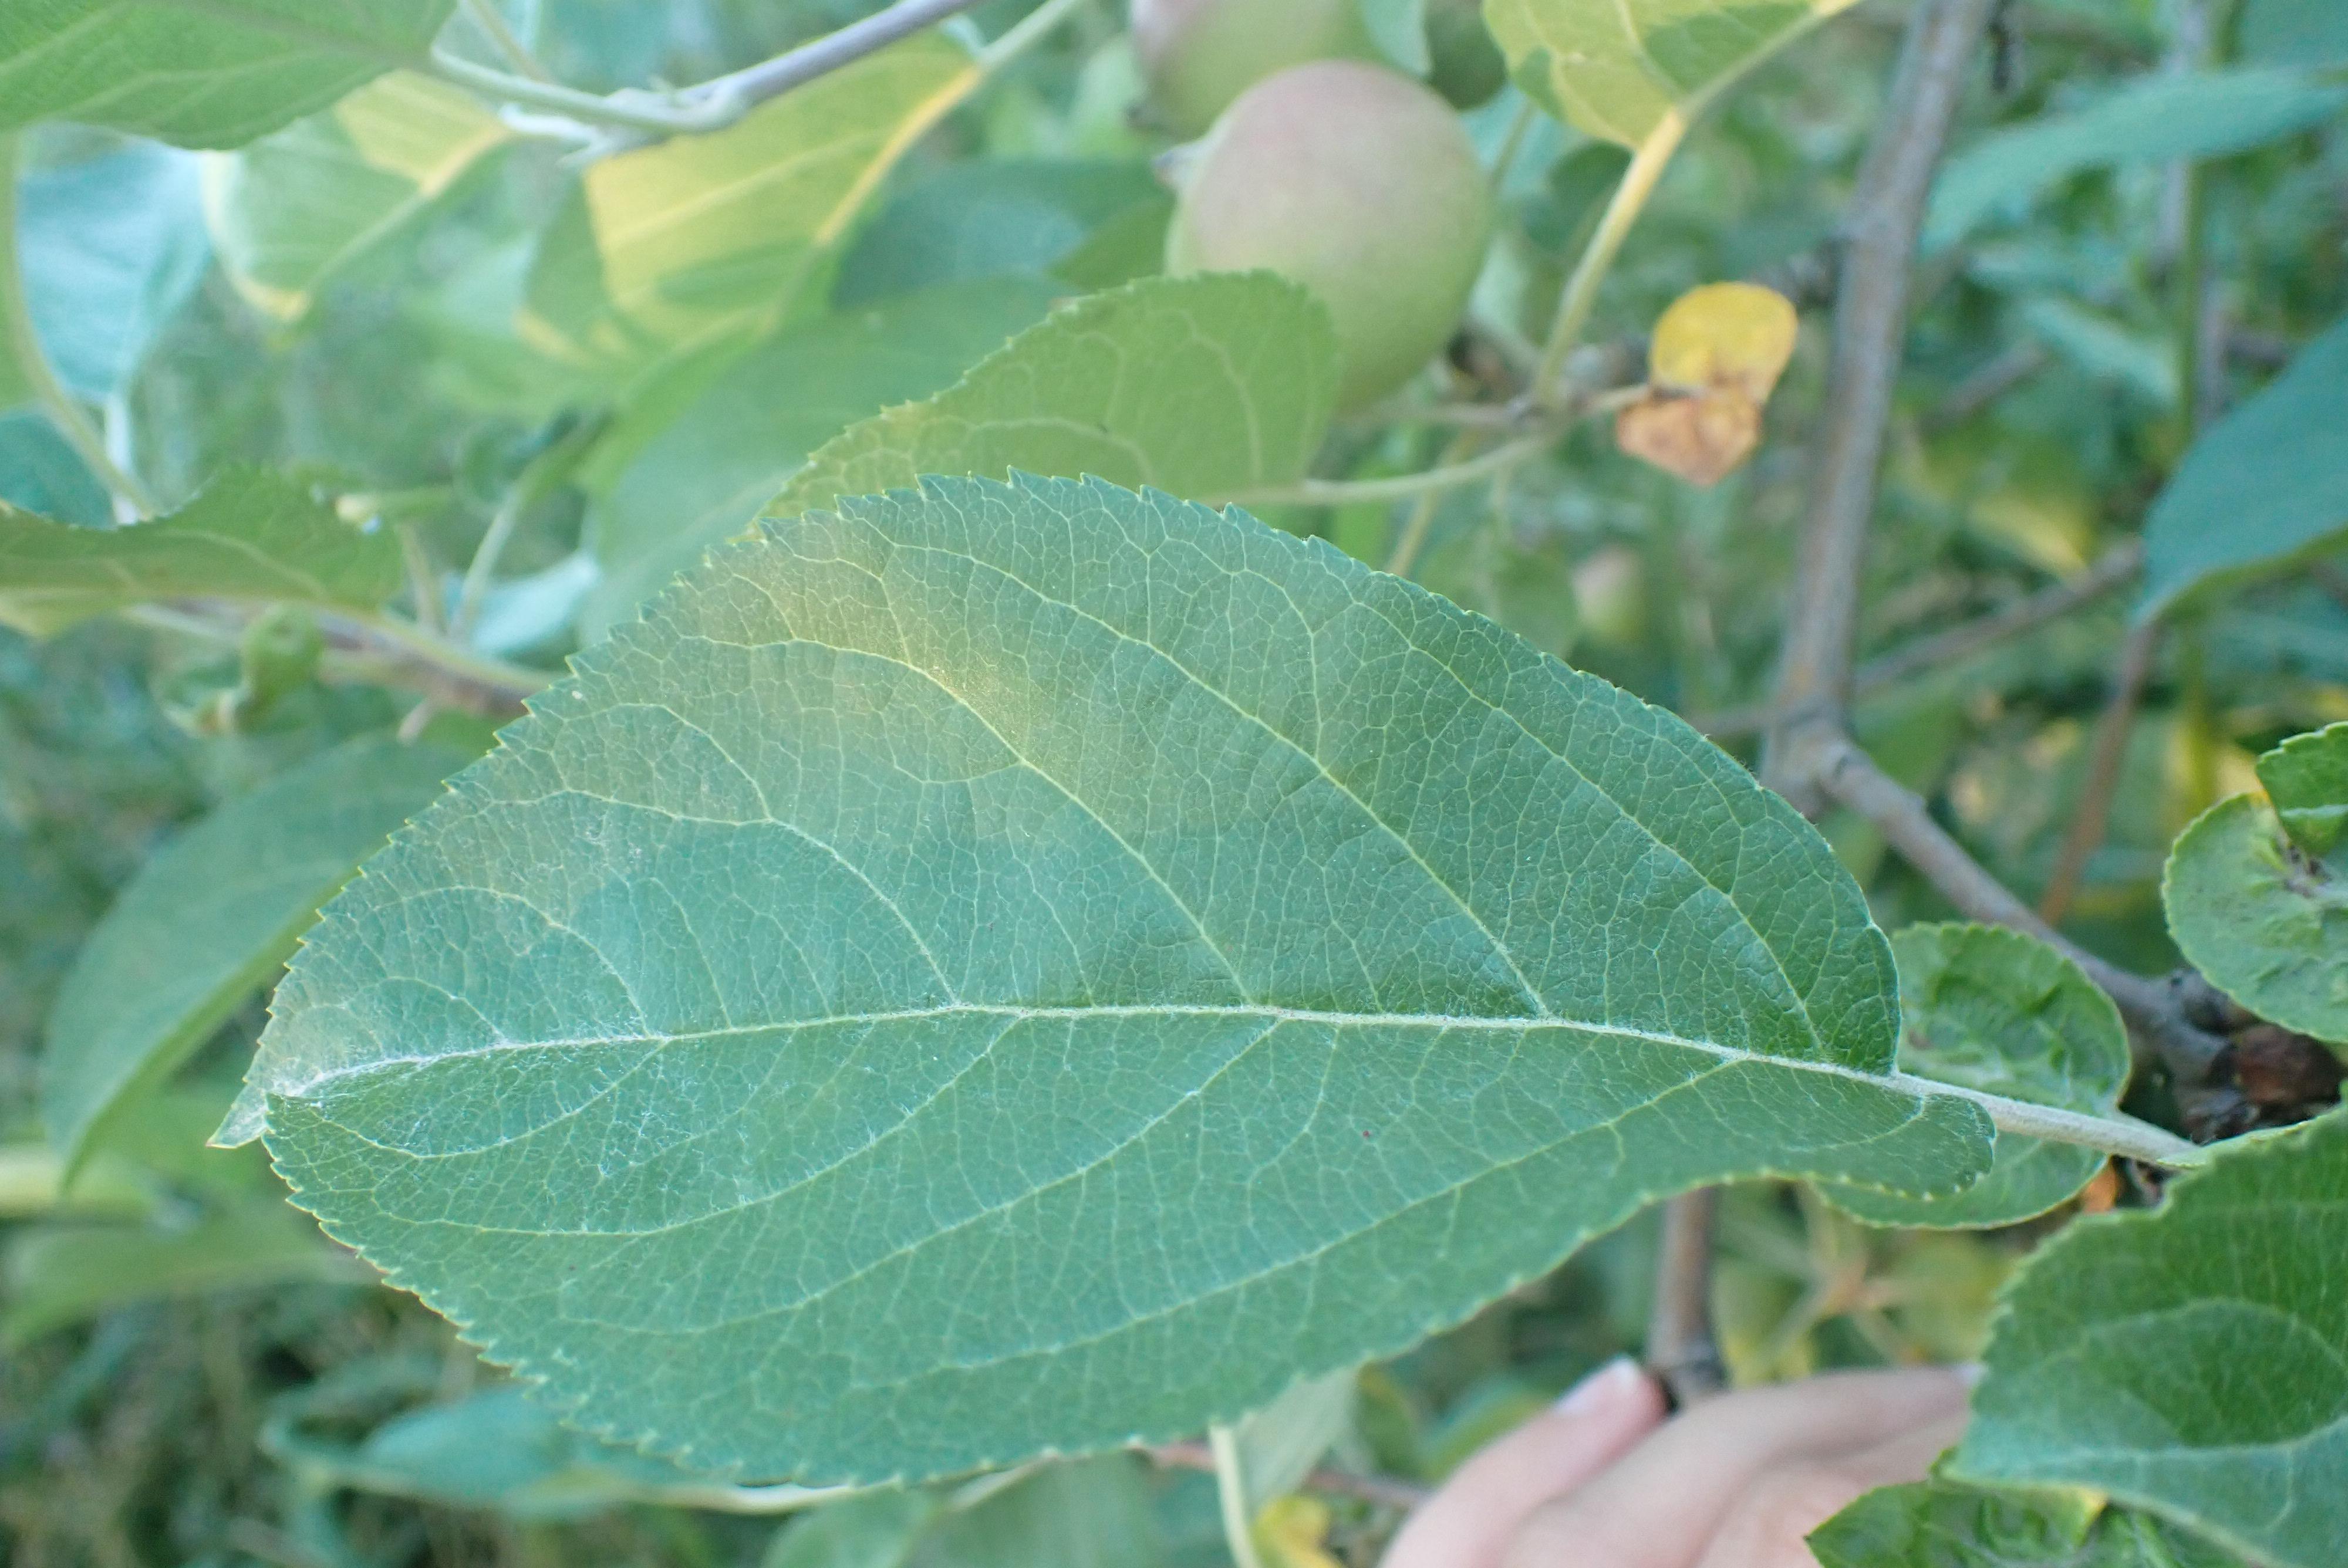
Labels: healthy